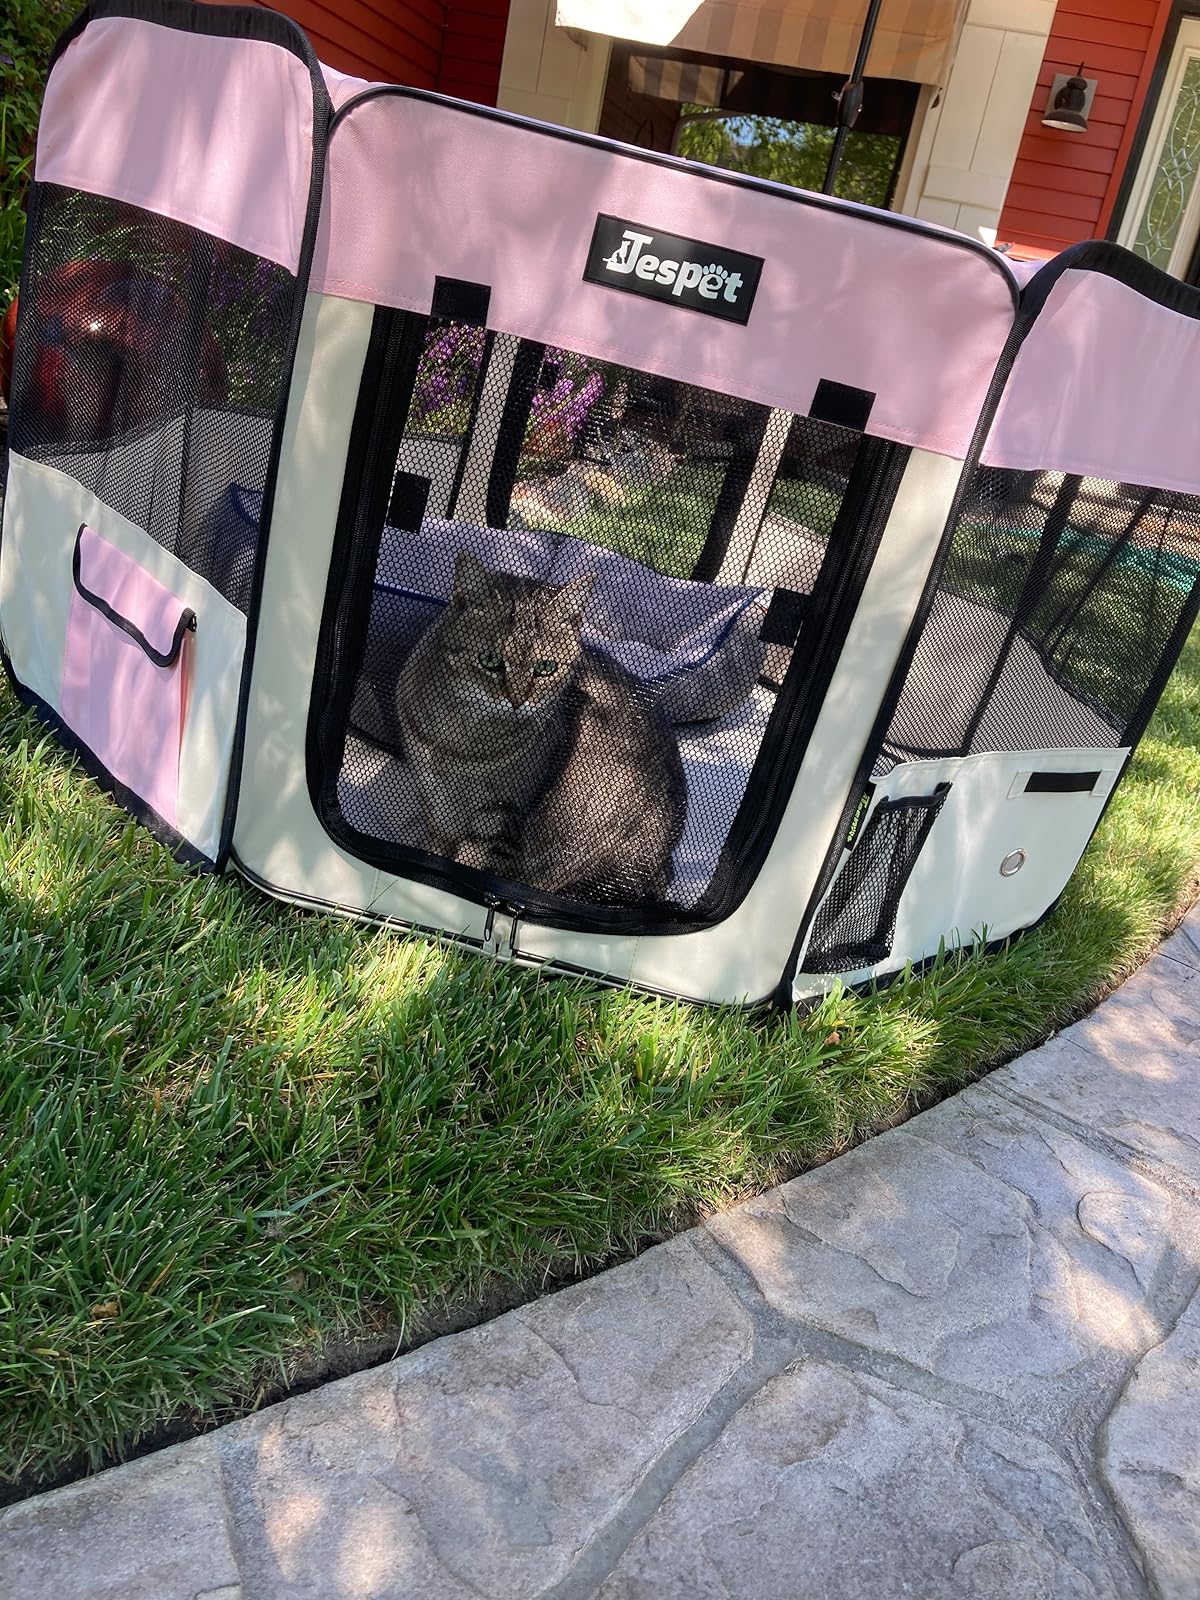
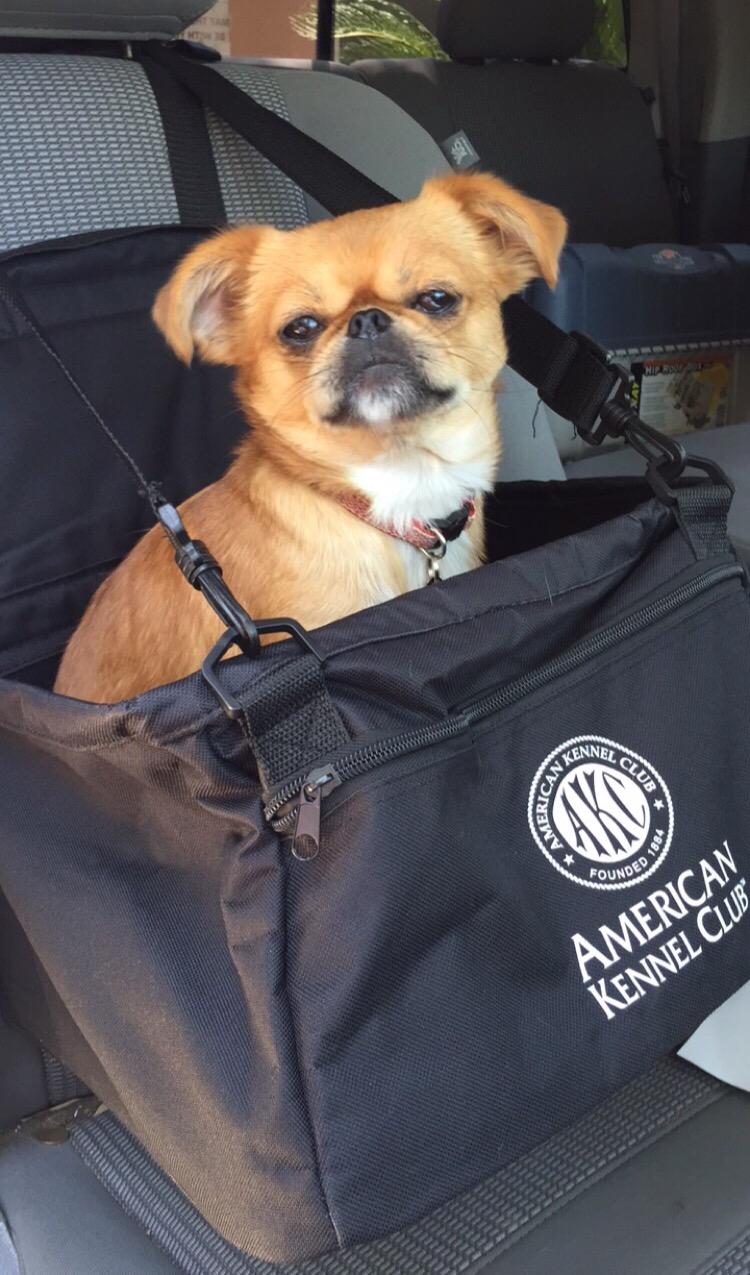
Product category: items_kennel
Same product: no